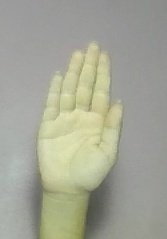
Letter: seen